Demographics of Qatar

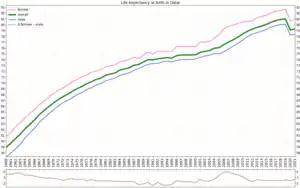
Life expectancy at birth in Qatar

Foreigners constitute 85% to 90% of Qatar's population of 2.7 million, with migrant workers making up approximately 95% of the workforce. South Asia and the Philippines are the primary regions which migrants come from. Societal divisions exist depending on the origin of the foreigner, with Europeans, North Americans, and Arabs typically securing better job opportunities and social privileges than sub-Saharan Africans and South Asians. Socialization between foreigners and Qataris faces limitations due to language barriers and different religious and cultural customs.